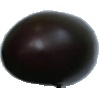
Label: eggplant